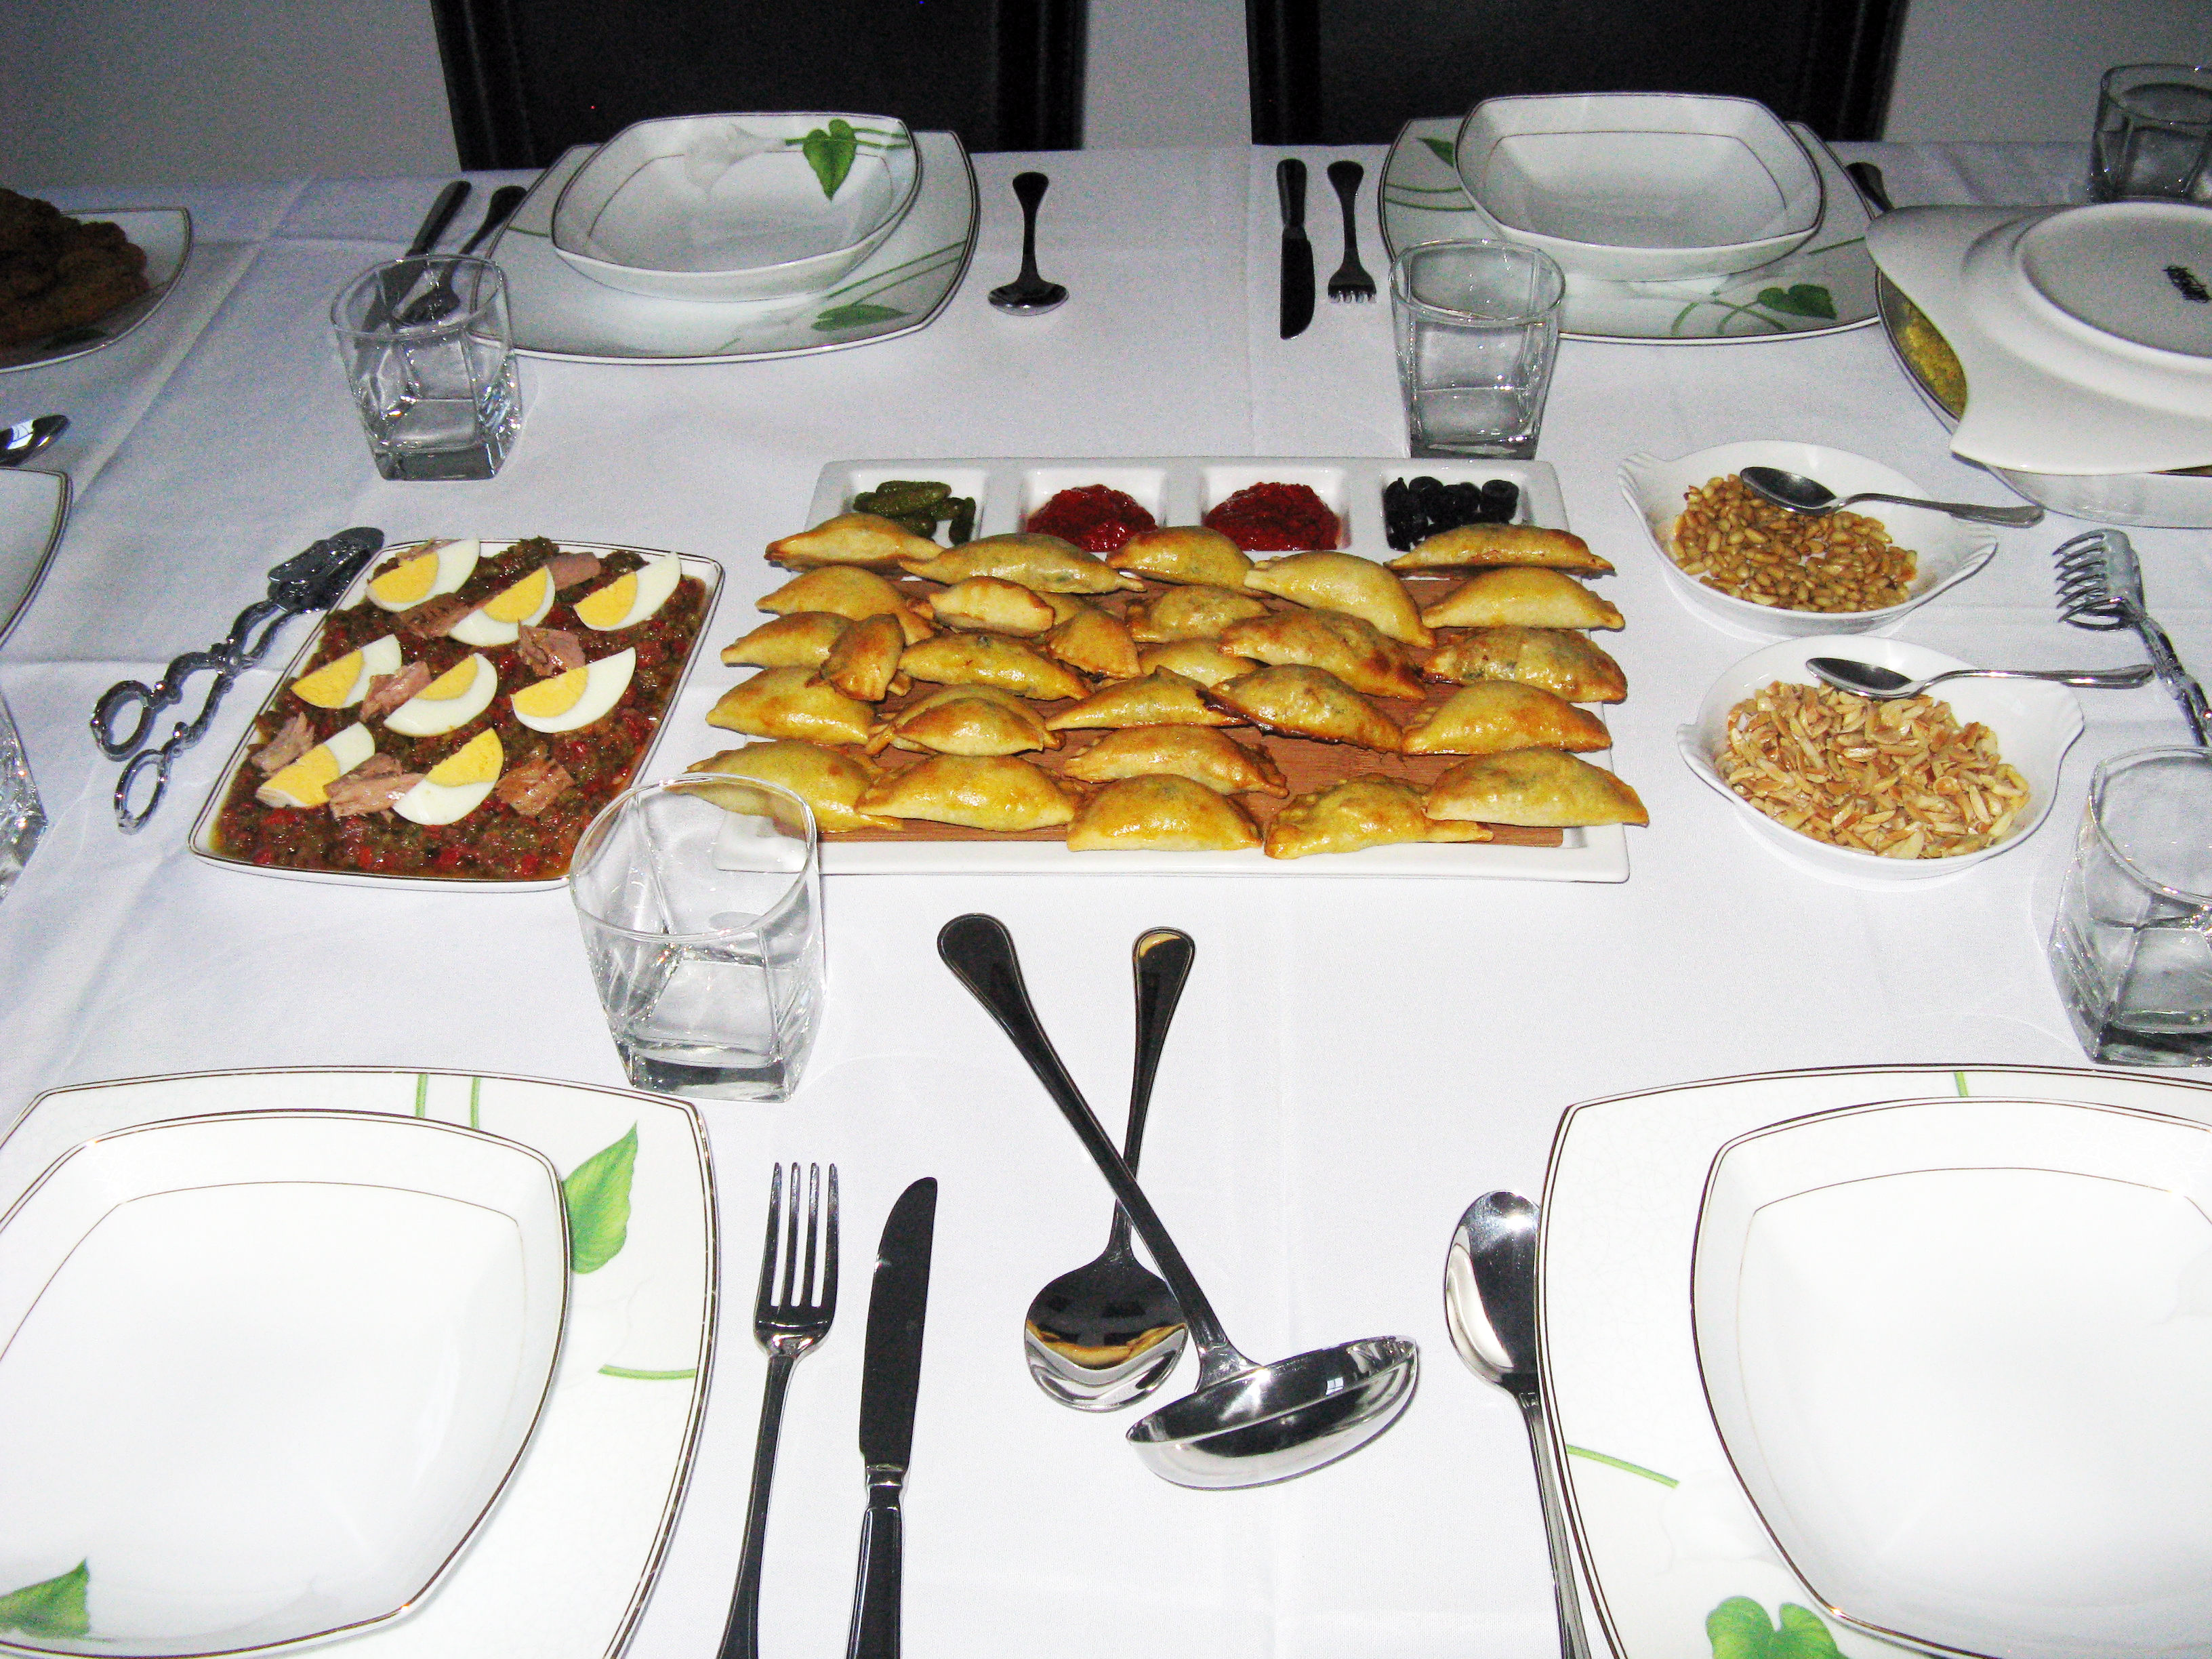
food, meal, brunch, breakfast, tableware, cuisine, dish, supper, full breakfast, finger food, table